Aqueduct of Vanvitelli

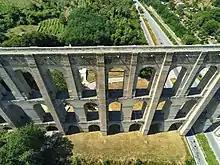
Bird's eye view

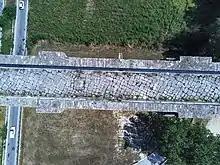
Top view

The Aqueduct of Vanvitelli or Caroline Aqueduct is a aqueduct that supplied water to the Reggia di Caserta and the San Leucio complex from the foot of the Taburno massif and springs of the Fizzo Contrada, in the territory of Bucciano.